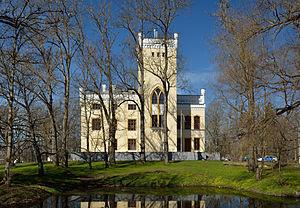
Voici une liste de manoirs en Estonie.